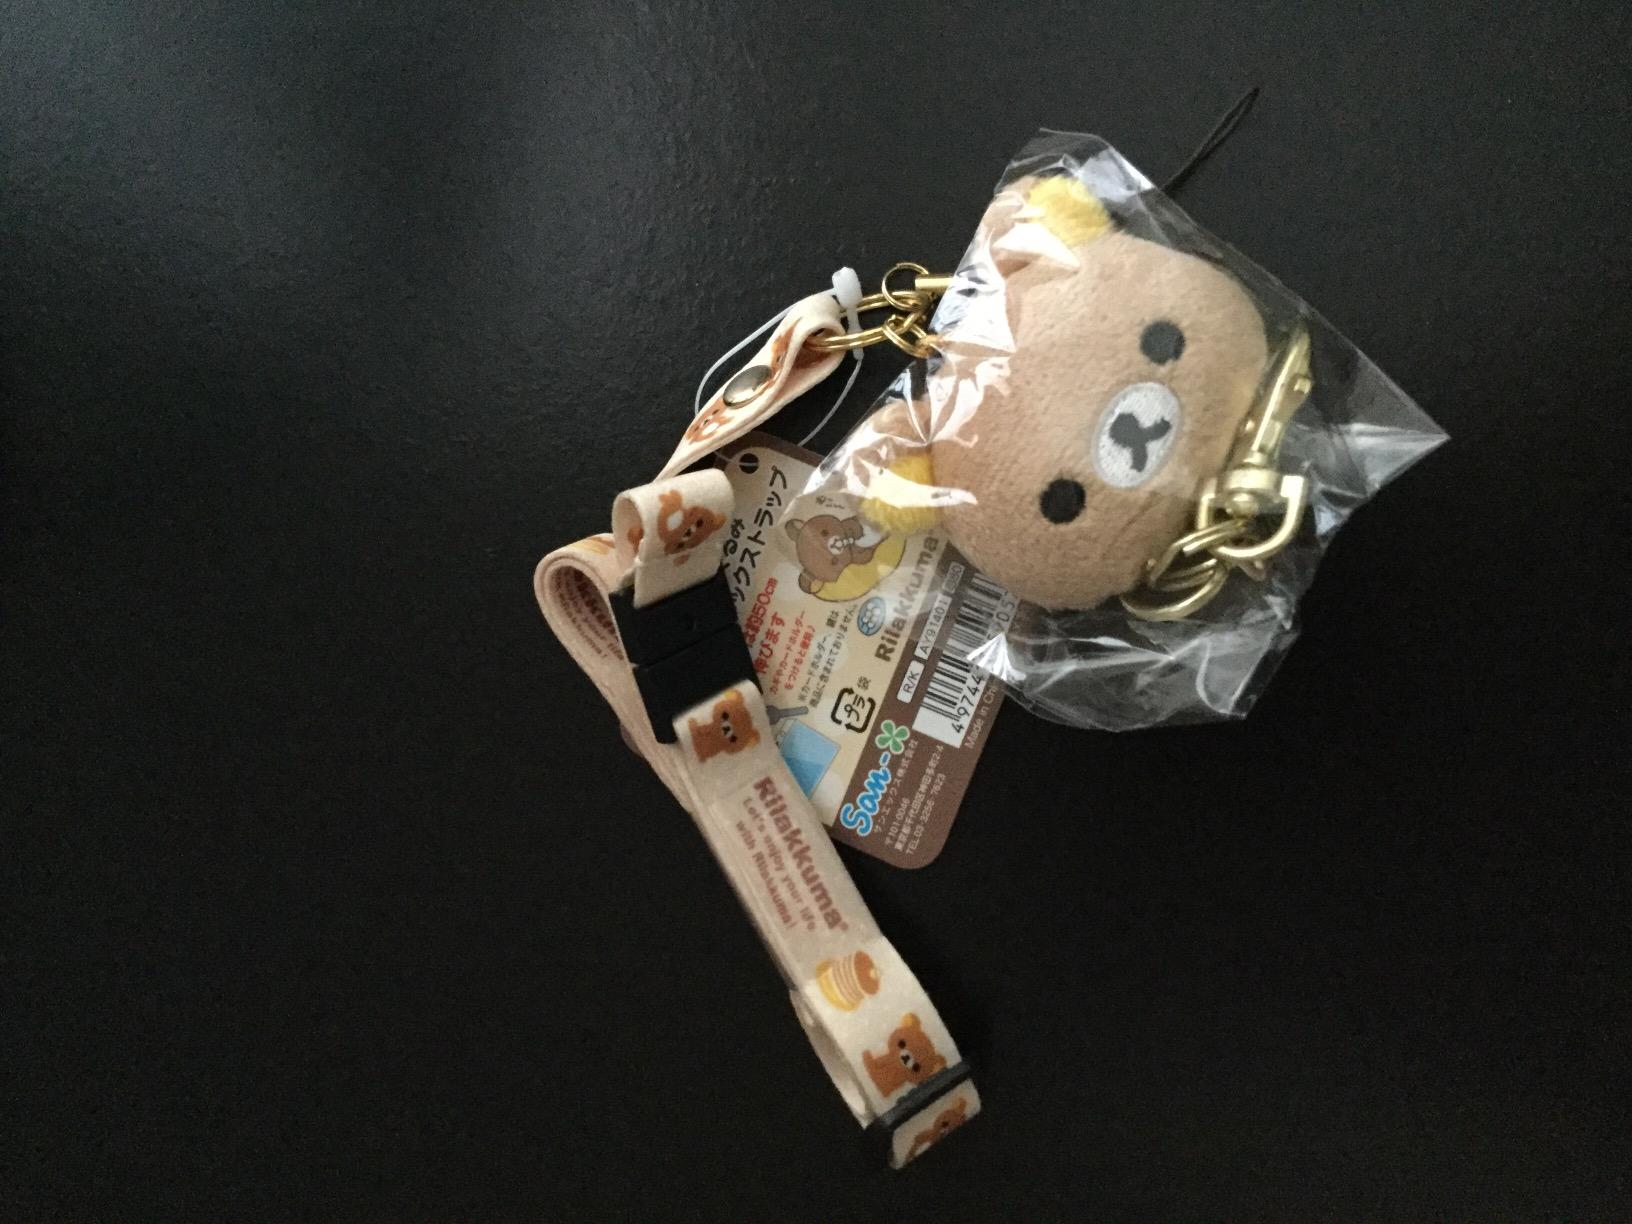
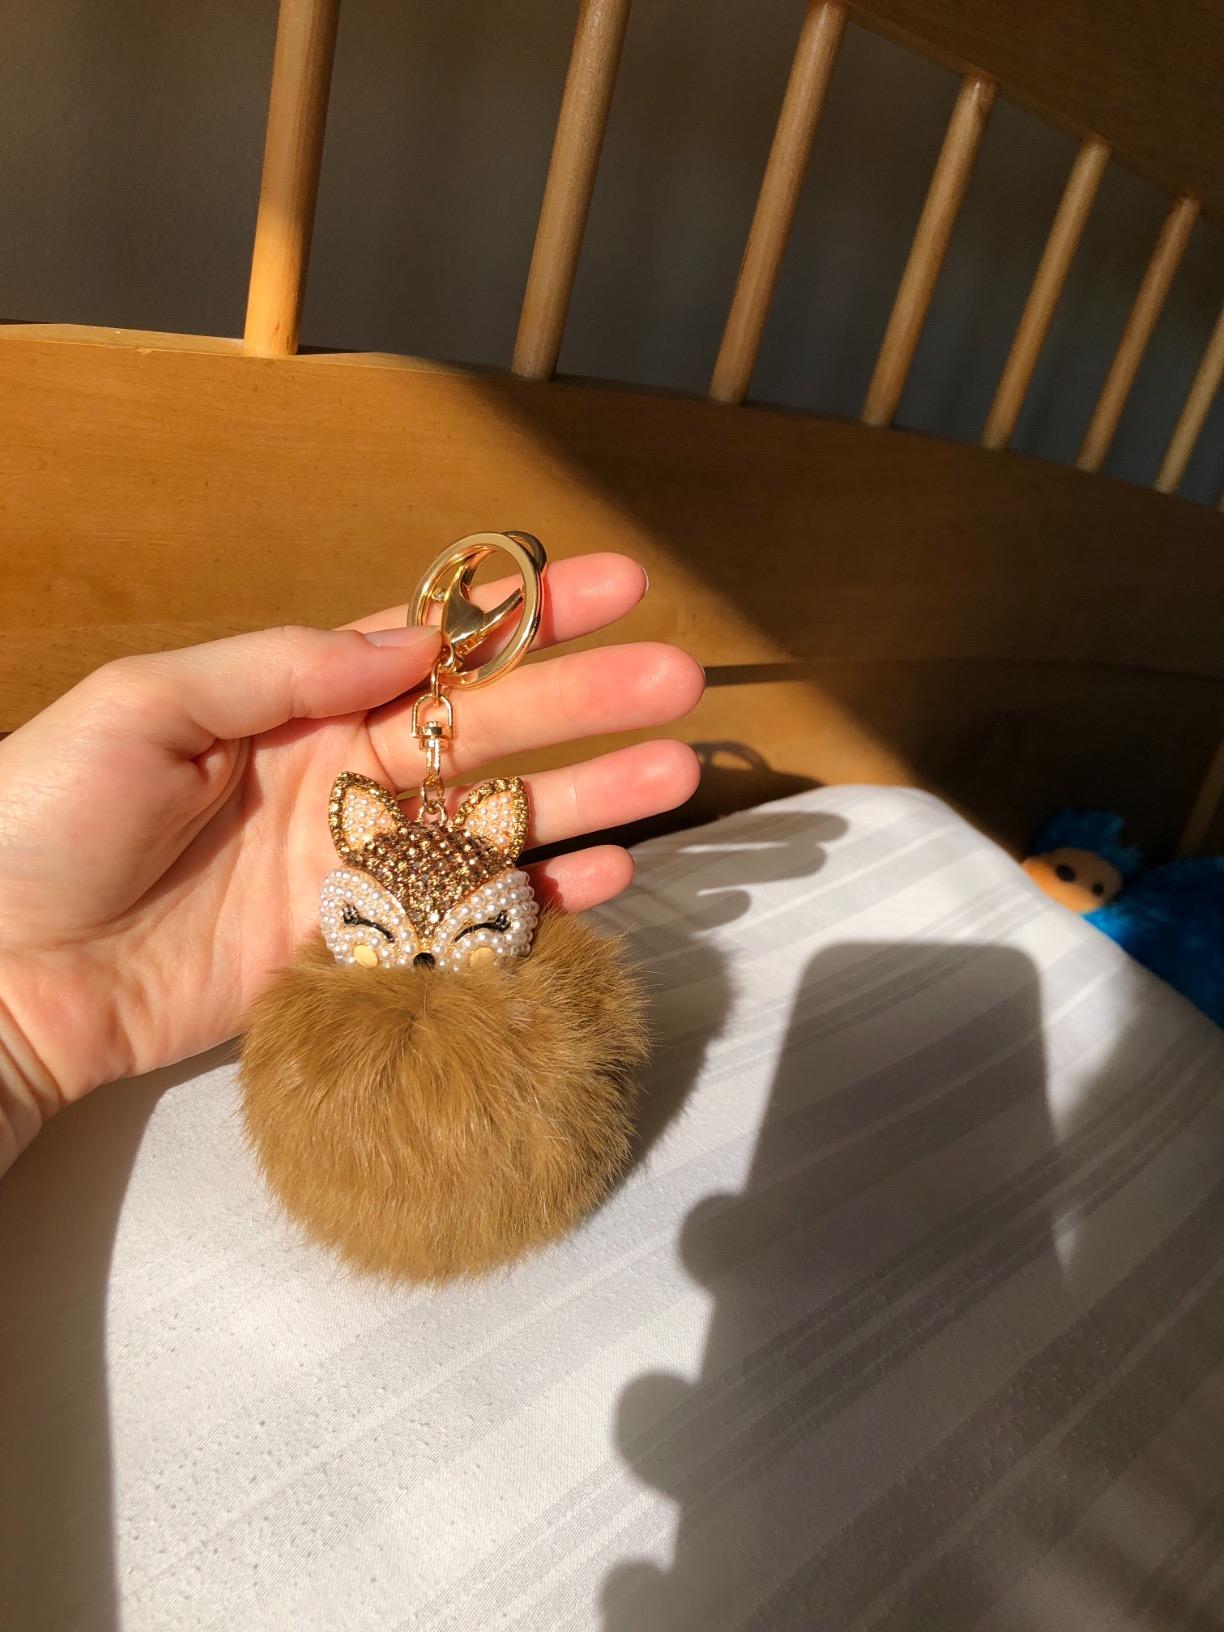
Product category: accessories_keychain
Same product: no